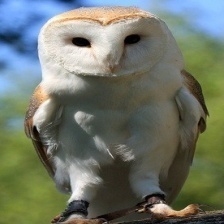
Species: BARN OWL
Scientific name: TYTO ALBA
ImageNet parent category: great_grey_owl